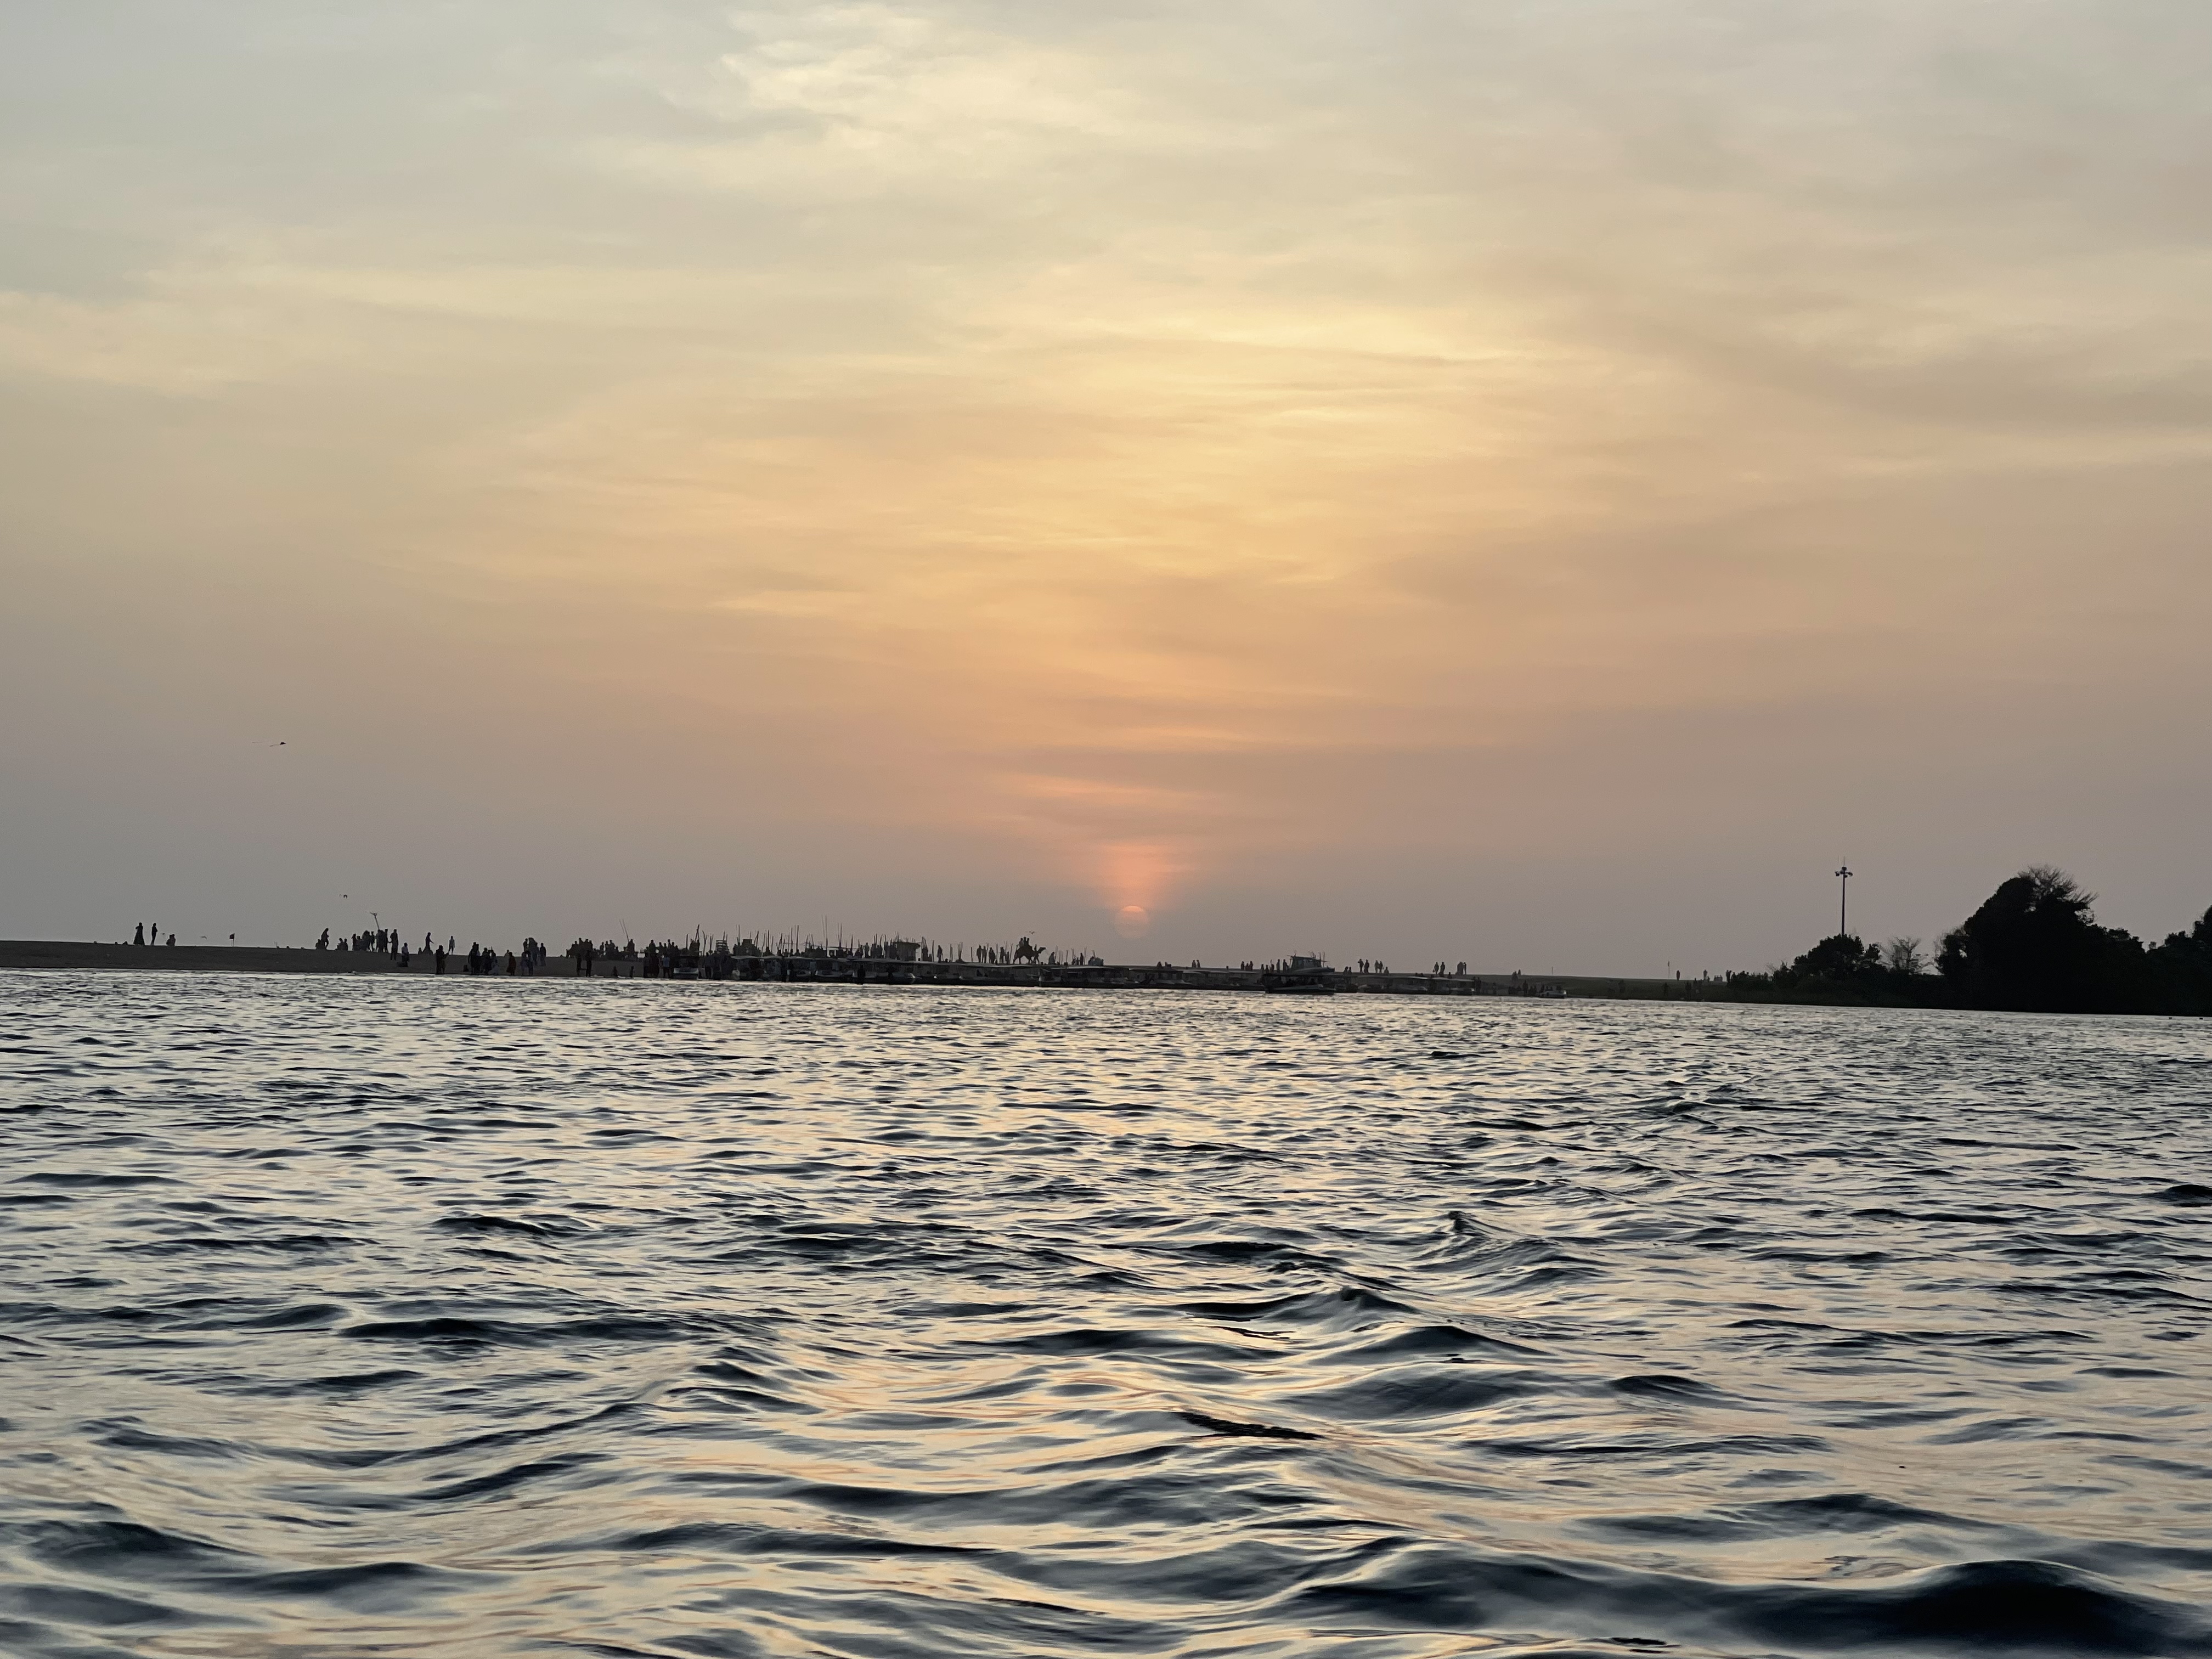
beach, sunset, water, cloud, sky, water resources, fluid, afterglow, lake, dusk, natural landscape, sunrise, waterway, horizon, landscape, wind wave, cumulus, red sky at morning, shore, sun, wave, dawn, evening, reflection, coast, sound, ocean, reservoir, channel, astronomical object, liquid, tree, tropics, loch, lake district, inlet, vacation, tide, sea, river